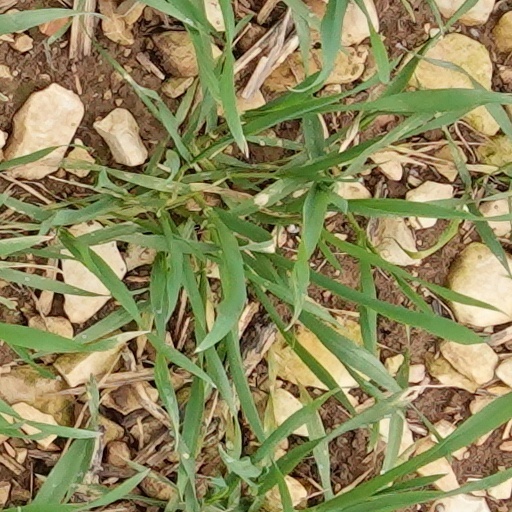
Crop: wheat